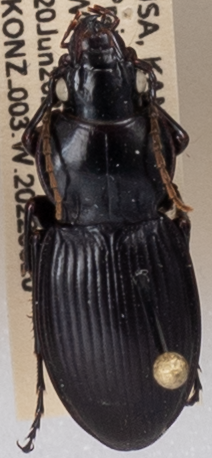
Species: Cyclotrachelus sodalis colossus
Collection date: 2022-05-09
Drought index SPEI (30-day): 0.086
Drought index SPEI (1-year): -0.332
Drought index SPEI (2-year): -0.24